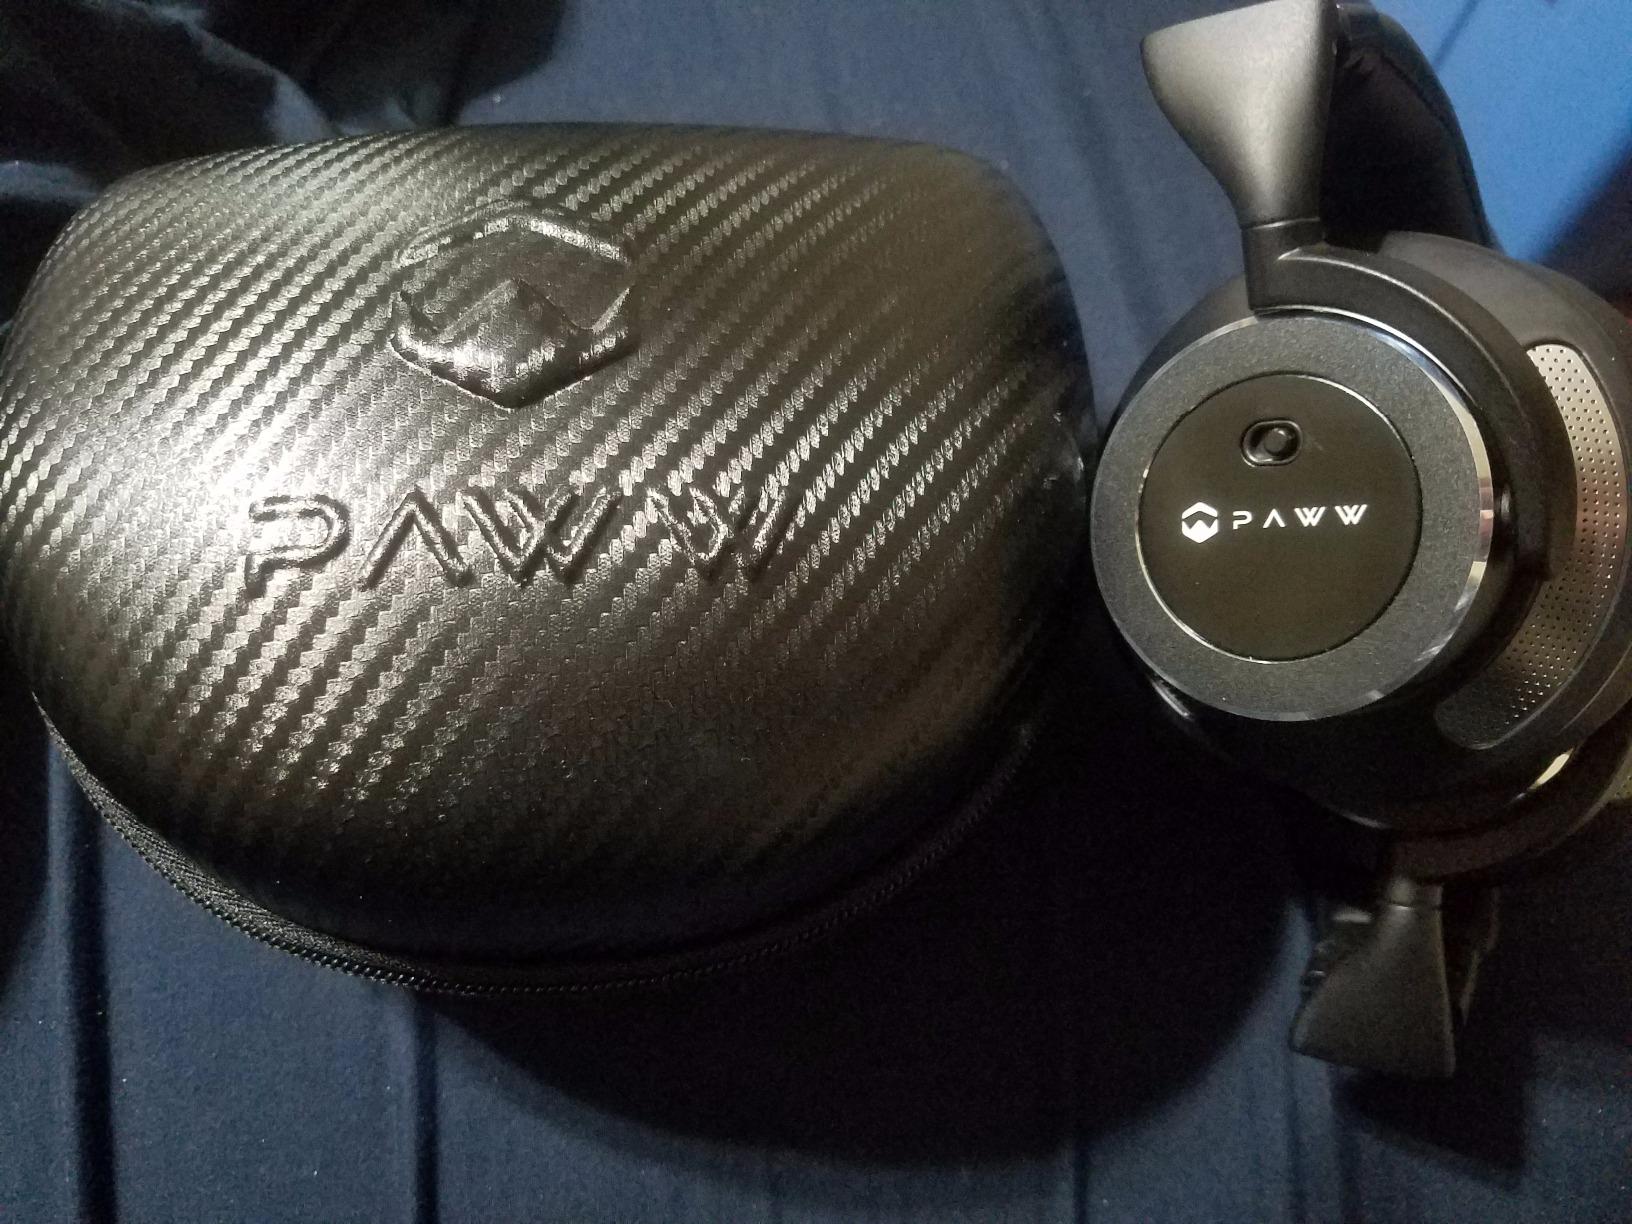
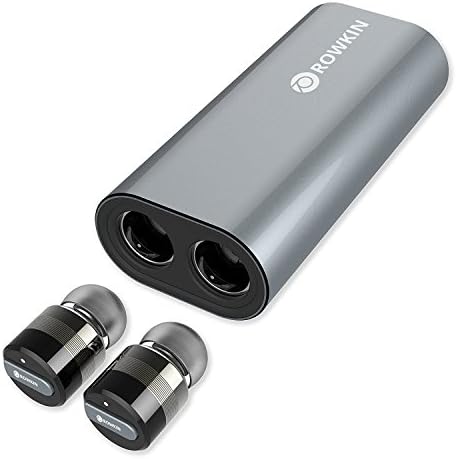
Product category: headphones
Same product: no